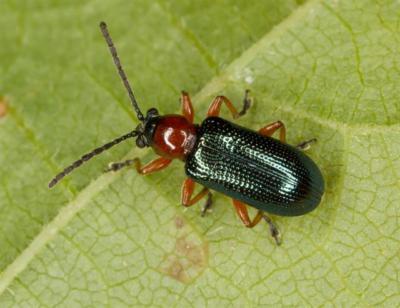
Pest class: cereal_leaf_beetle